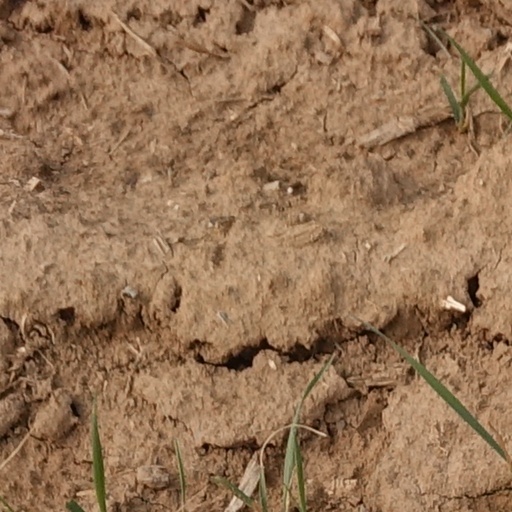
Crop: wheat